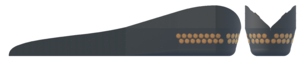
L'Unterseeboot 1307 ou U-1307 est un sous-marin allemand de type VIIC/41 utilisé par la Kriegsmarine pendant la Seconde Guerre mondiale.
L'Unterseeboot 1105 ou U-1105 est un sous-marin allemand de type VIIC/41 utilisé par la Kriegsmarine pendant la Seconde Guerre mondiale.
L'Unterseeboot 682 ou U-682 est un sous-marin allemand de type VIIC utilisé par la Kriegsmarine pendant la Seconde Guerre mondiale.
L'Unterseeboot 1021 ou U-1021 est un sous-marin allemand de type VIIC/41 utilisé par la Kriegsmarine pendant la Seconde Guerre mondiale.
L'Unterseeboot 1308 ou U-1308 est un sous-marin allemand de type VIIC/41 utilisé par la Kriegsmarine pendant la Seconde Guerre mondiale.